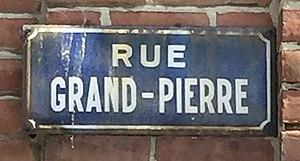
Photos de plaques de rues prises dans la commune d'Étaples
Le dictionnaire des rues d'Étaples est le dictionnaire des rues d'Étaples, commune française située dans le département du Pas-de-Calais en région Hauts-de-France.